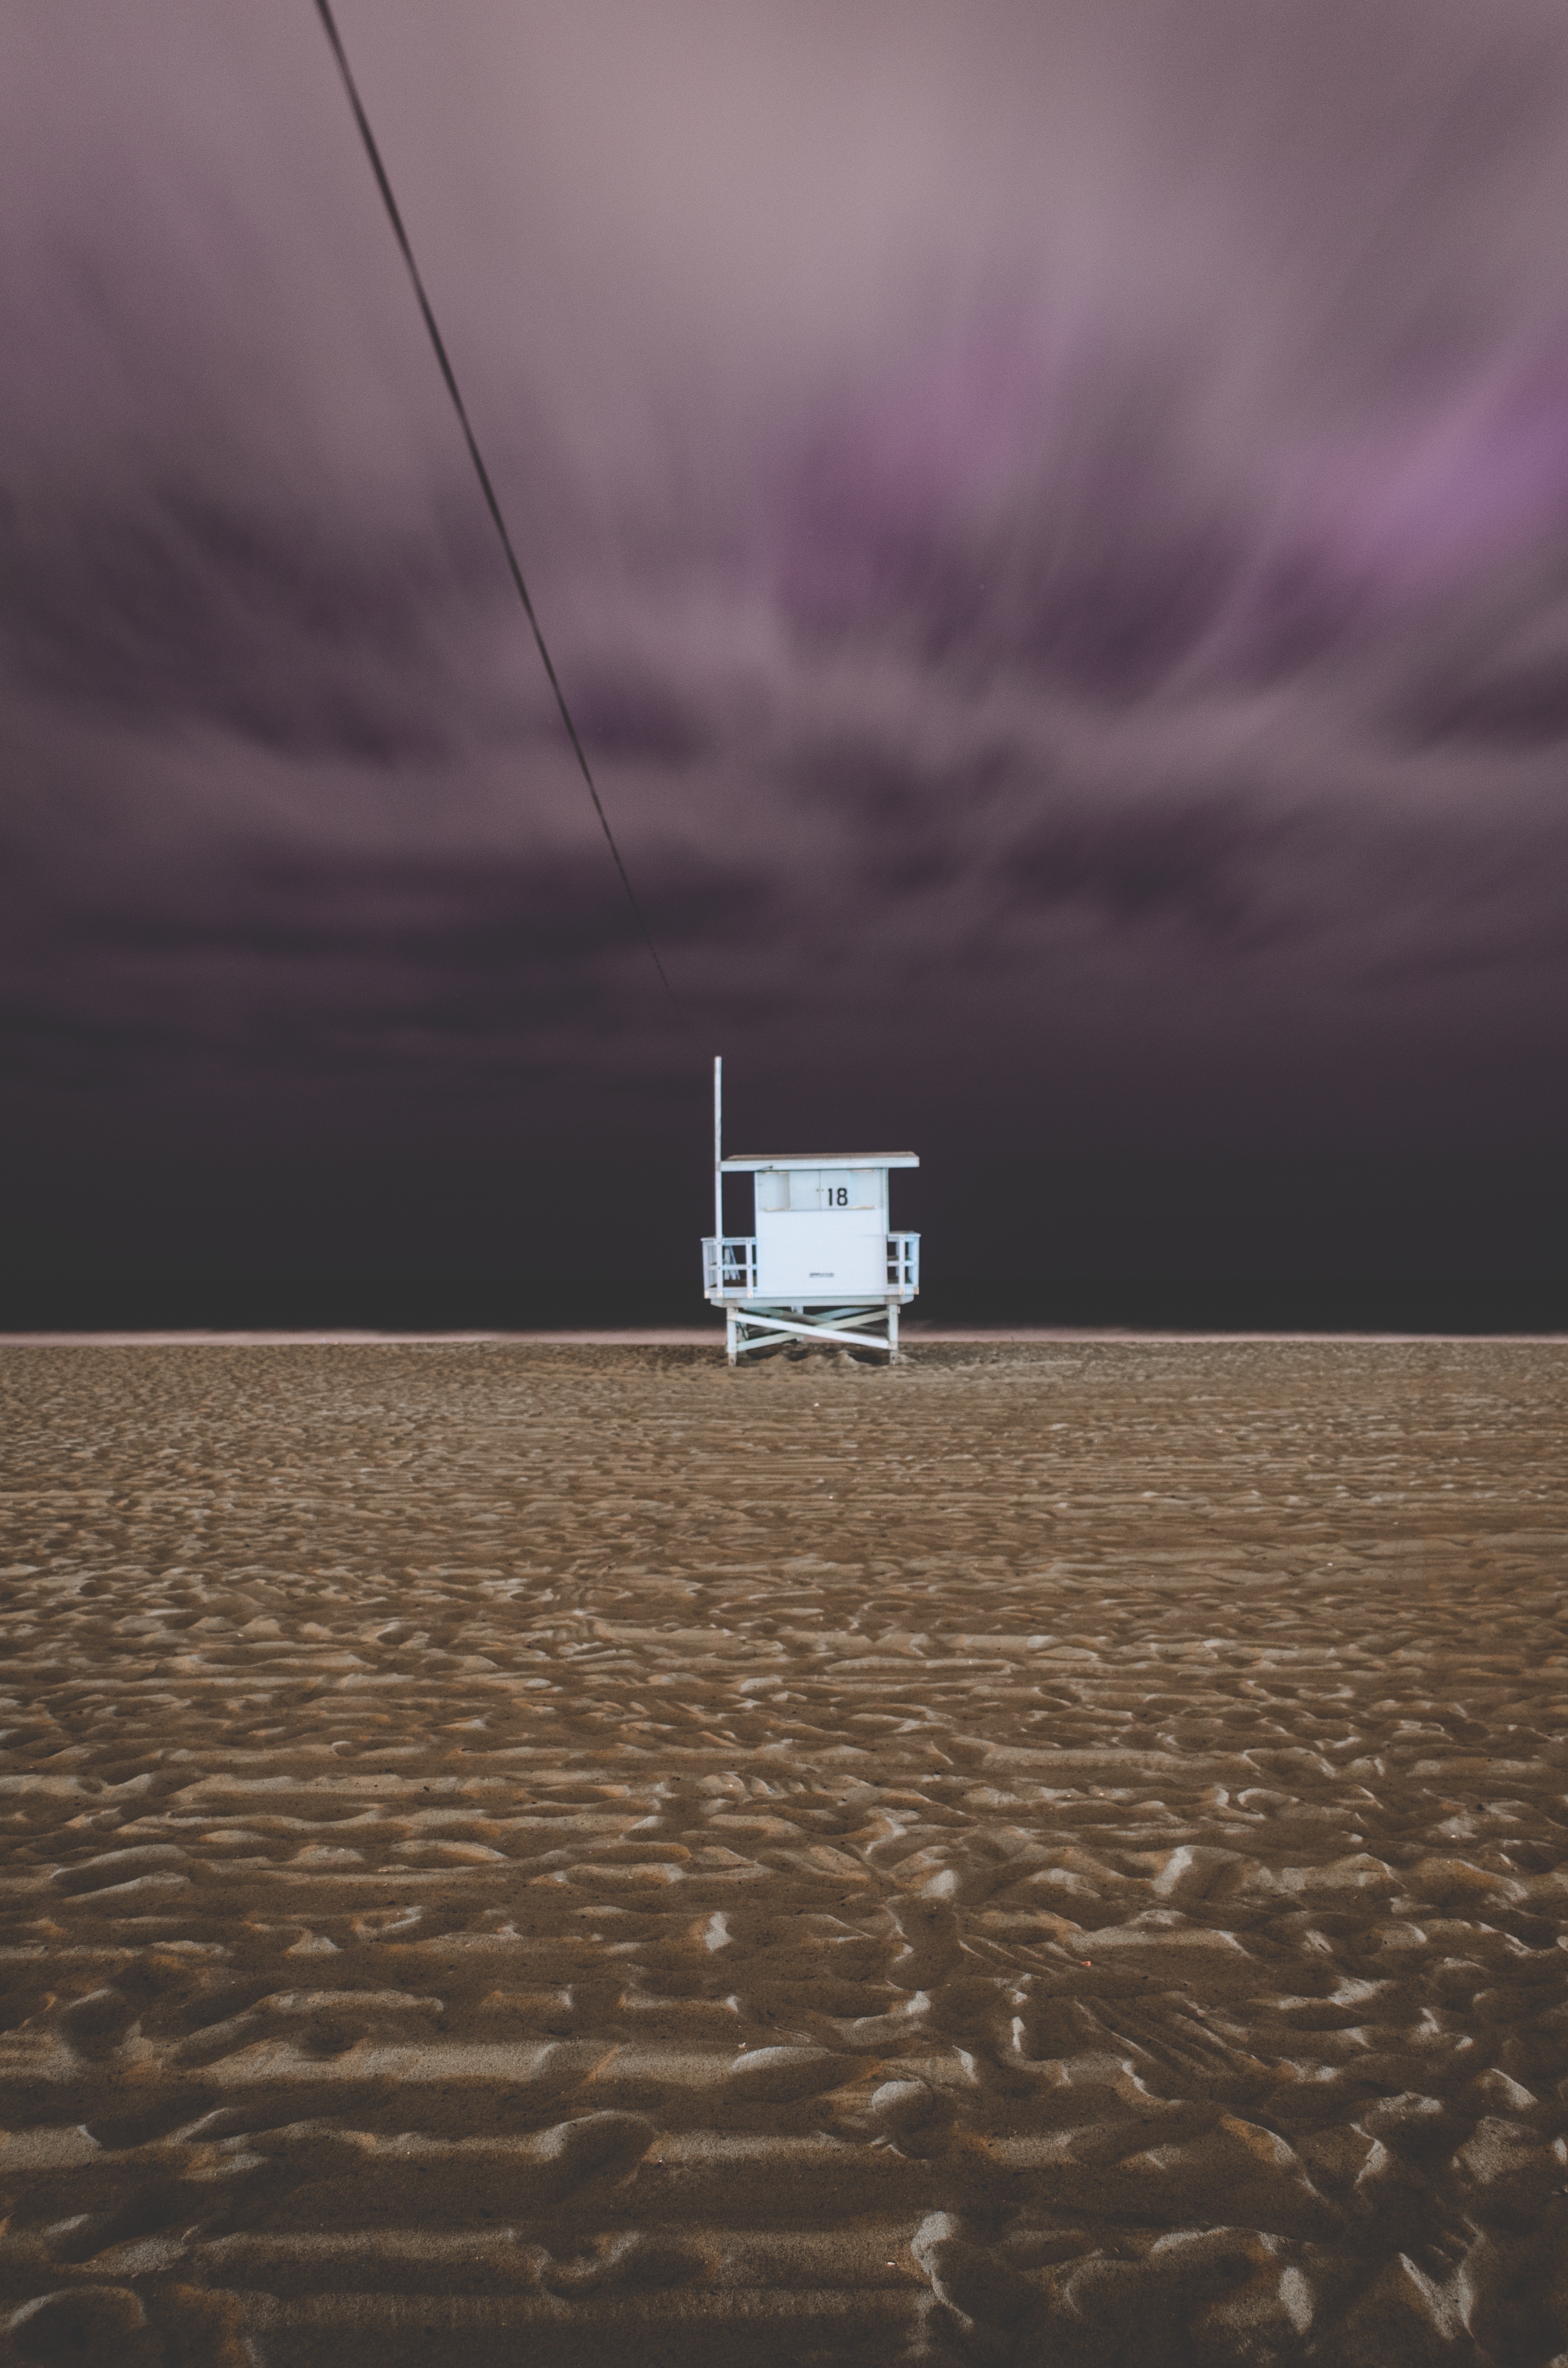
beach, sea, coast, sand, ocean, horizon, cloud, sky, sunrise, sunset, sunlight, morning, shore, wave, wind, dawn, lifeguard, dusk, evening, reflection, tower, atmospheric phenomenon